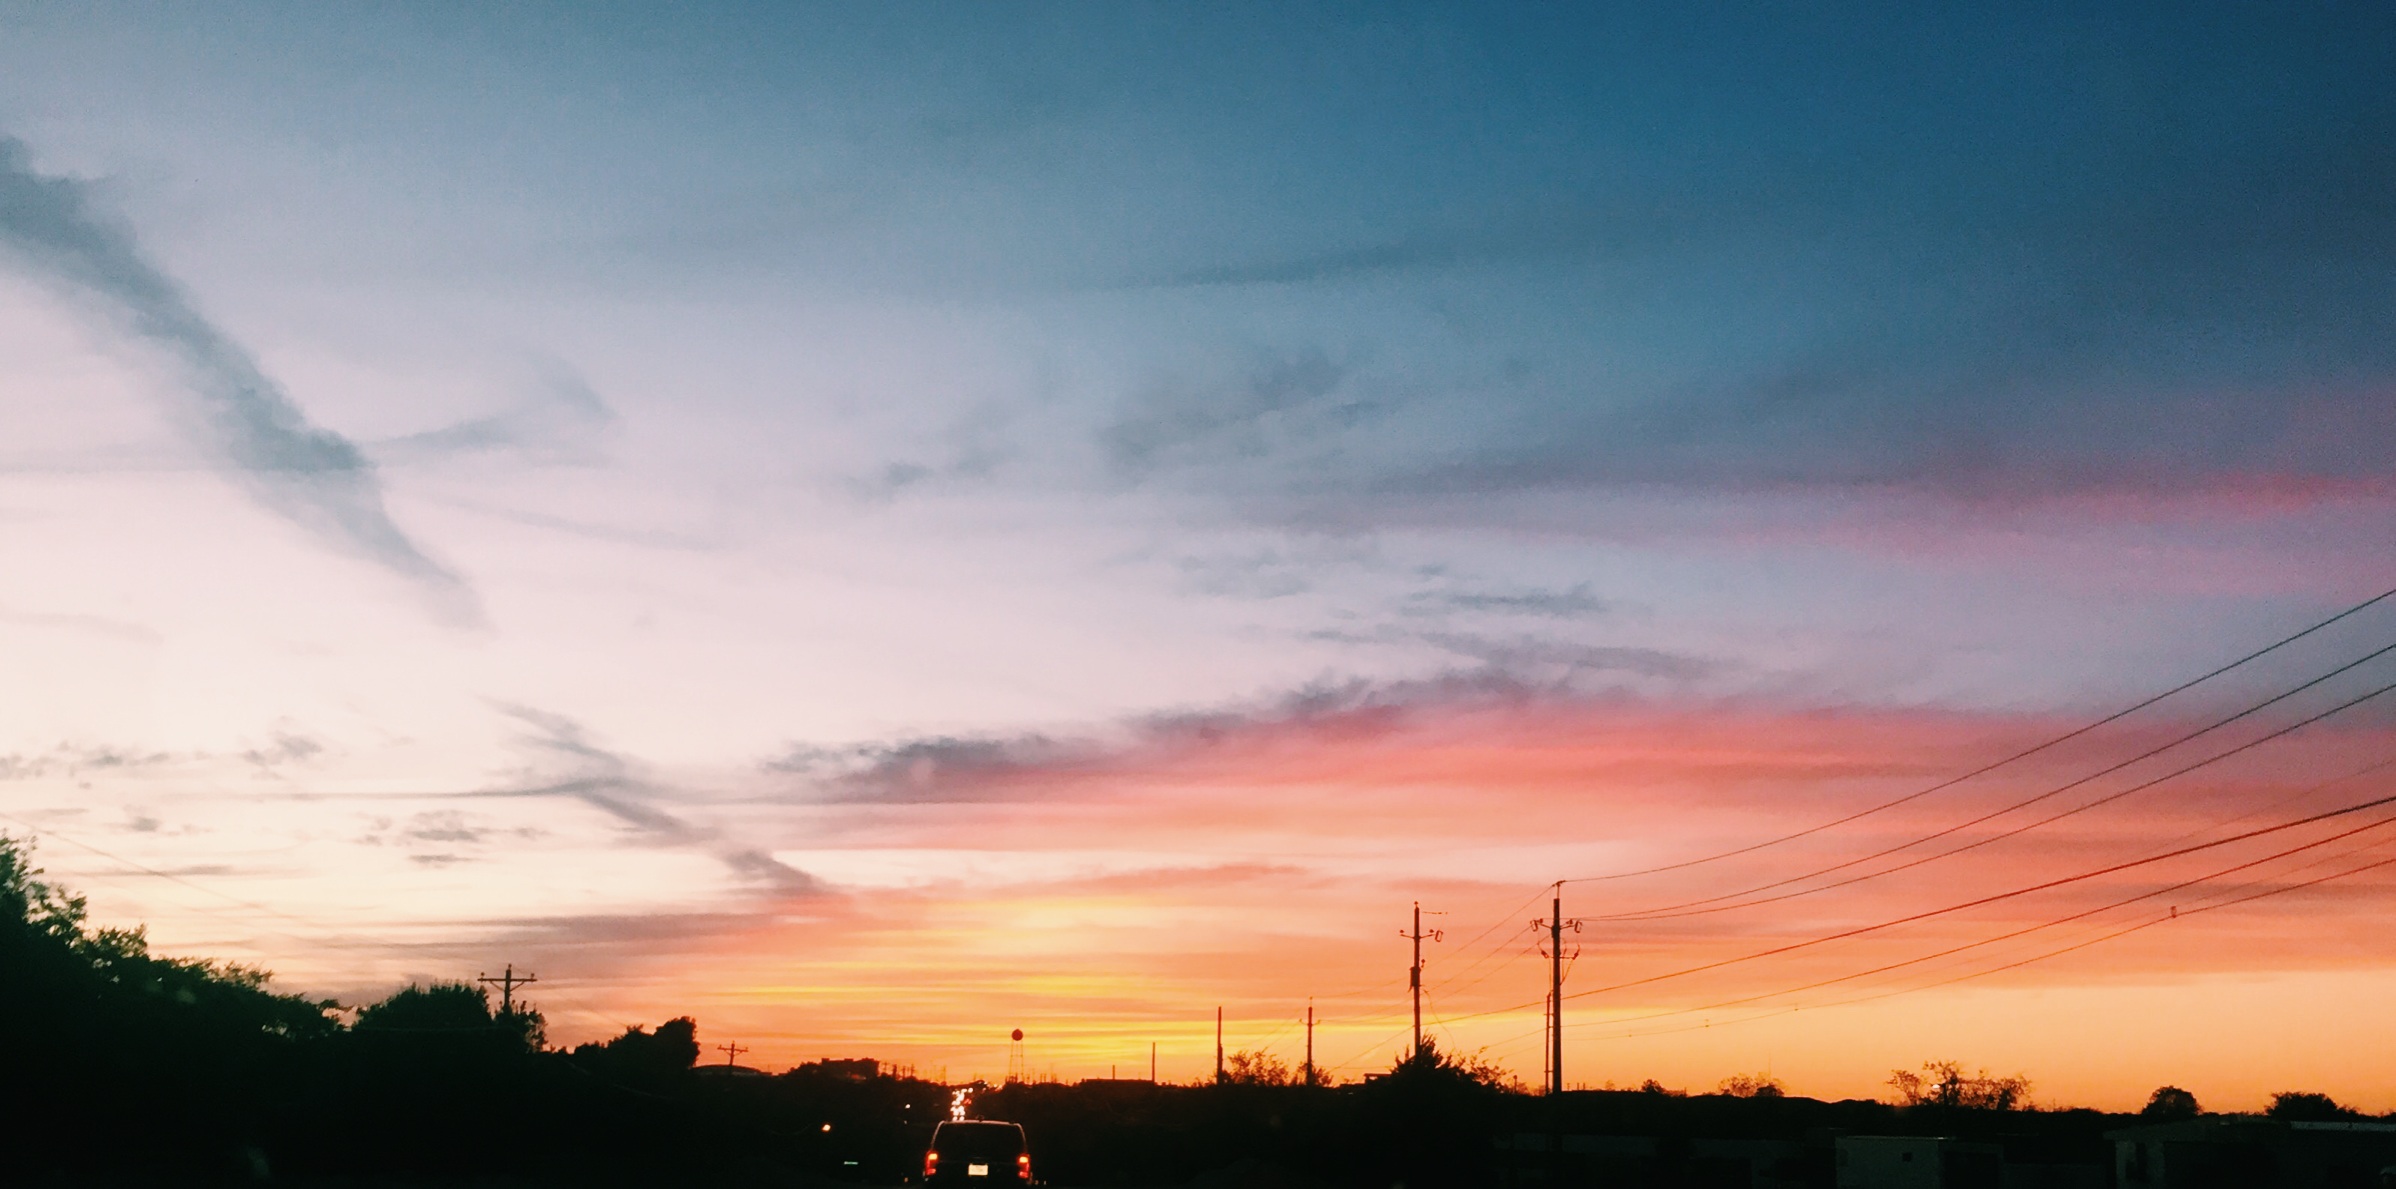
horizon, cloud, sky, sunrise, sunset, sunlight, morning, dawn, atmosphere, dusk, evening, afterglow, meteorological phenomenon, red sky at morning